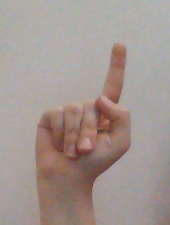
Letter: bb